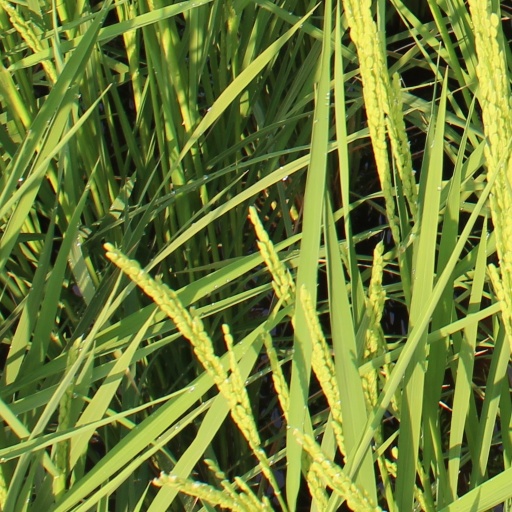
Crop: rice